History of Spokane, Washington

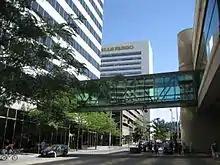
Spokane has an extensive skywalk network

During this time of stagnation, unrest was prevalent among the area's unemployed, who became victimized by "job sharks", who charged a fee for signing up workers in the logging camps. Job sharks and employment agencies were known to cheat itinerant workers, sometimes paying bribes to periodically fire entire work crews, thus generating repetitive fees for themselves. Crime spiked in the 1890s and 1900s, with eruptions of violent activity involving unions such as the Industrial Workers of the World (IWW), or "Wobblies" as they were often known, whose free speech fights had begun to garner national attention. Now, with grievances concerning the unethical practices of the employment agencies, they initiated a free speech fight in September 1908 by purposely breaking a city ordinance on soapboxing. With IWW encouragement, union members from many western states came to Spokane to take part in what had become a publicity stunt. Many Wobblies were incarcerated, including feminist labor leader Elizabeth Gurley Flynn, who published her account in the local "Industrial Worker".